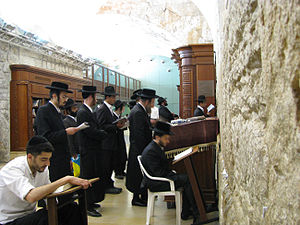
Minjan
En Minjan
Ordet minjan betegner en situation, hvor 10 voksne jødiske mænd er til stede i en forsamling. Hvis der er minjan i en synagoge, kan kaddish og andre vigtige bønner siges.